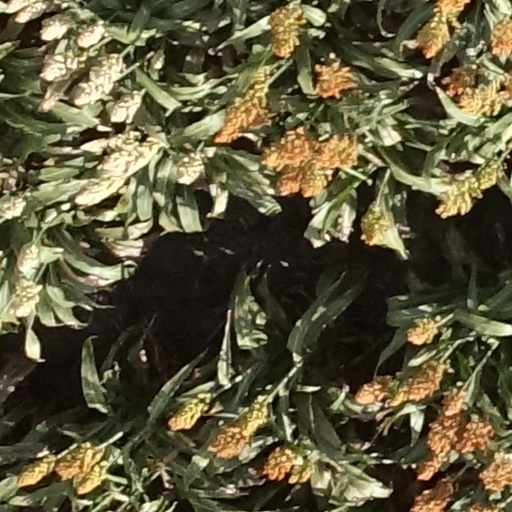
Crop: sorghum